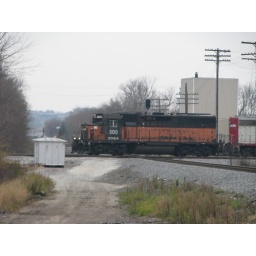
Soo 2064 leads a 2 car train over the diamond.